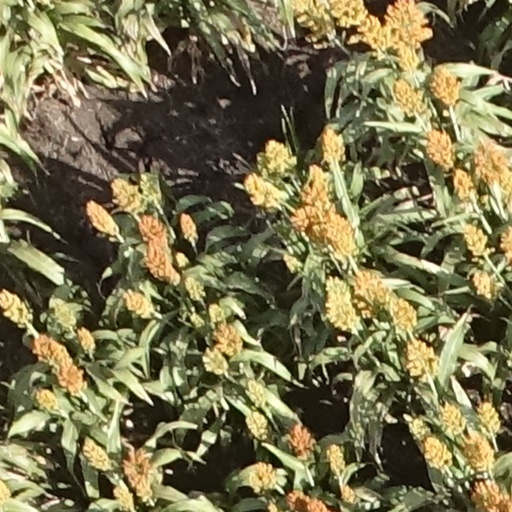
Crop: sorghum